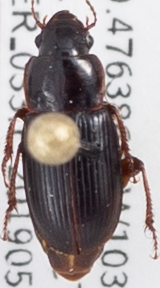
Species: Harpalus desertus
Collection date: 2019-05-29
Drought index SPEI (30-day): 0.828
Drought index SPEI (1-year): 0.95
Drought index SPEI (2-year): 0.086